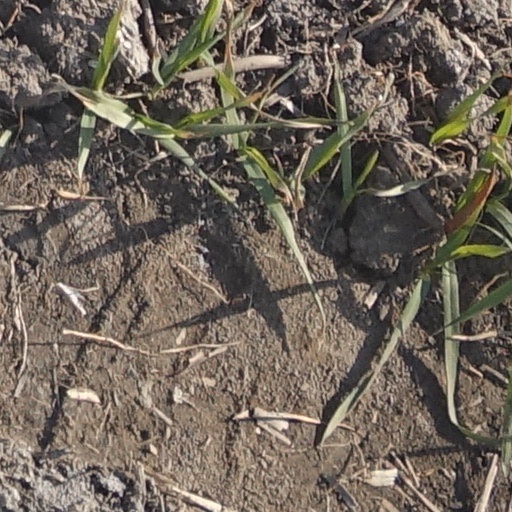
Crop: wheat